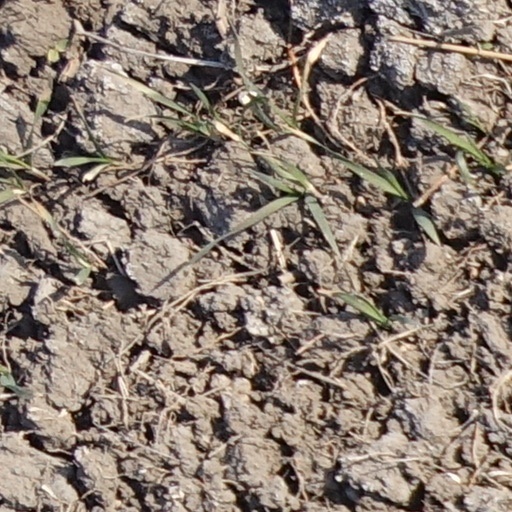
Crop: wheat